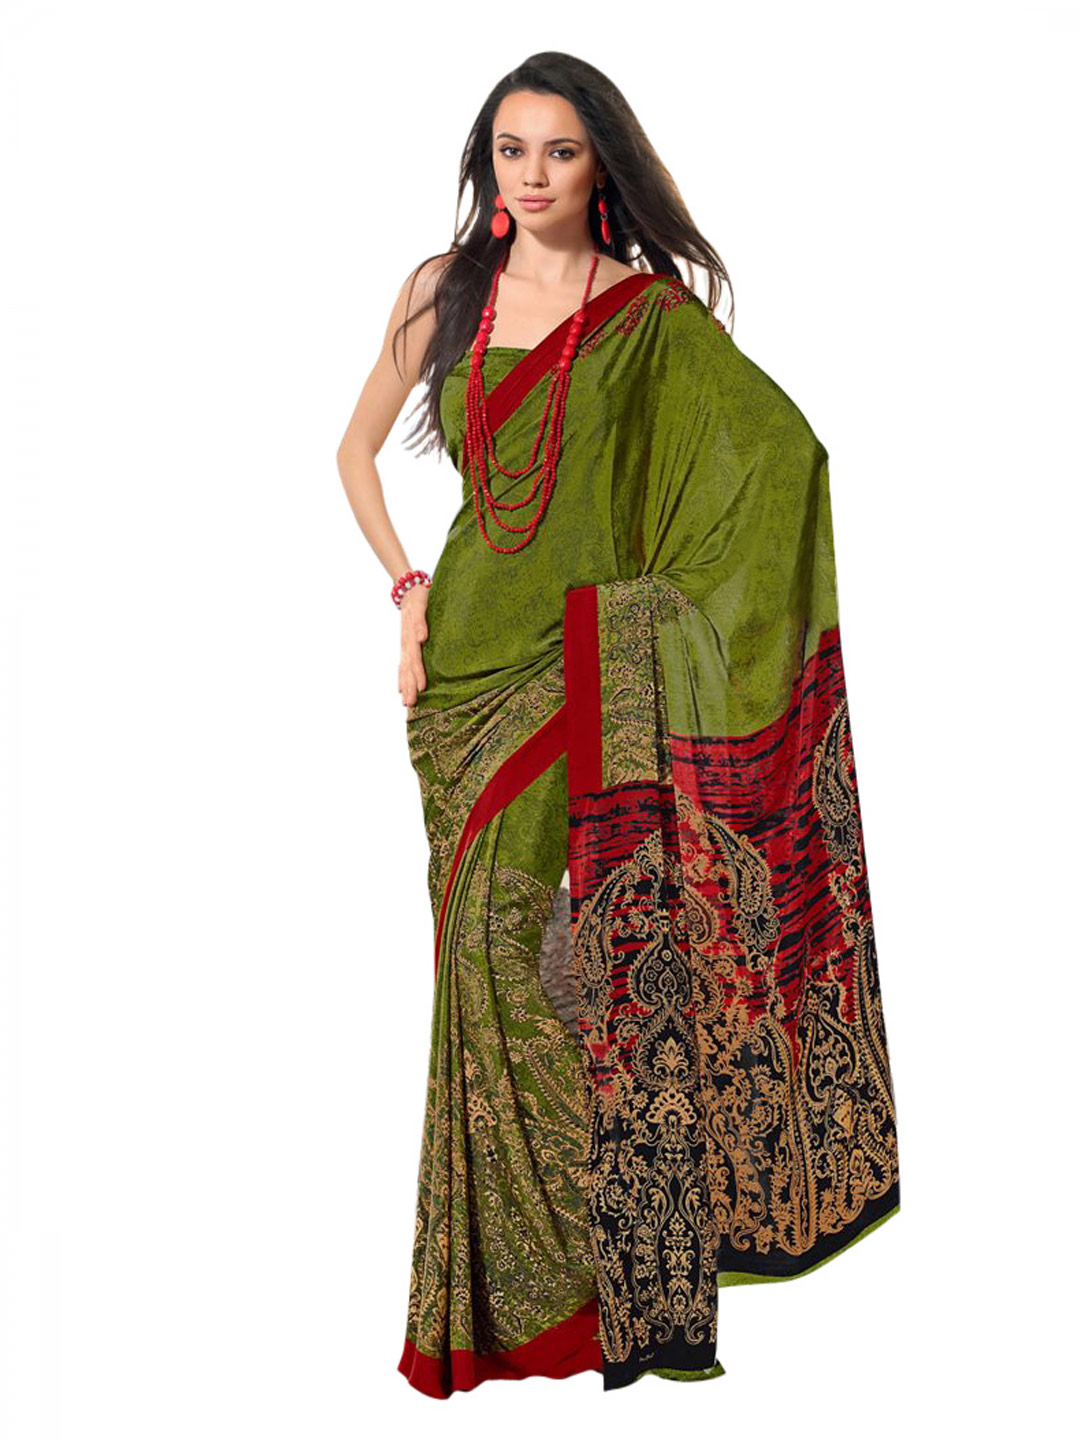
Prafful Green & Beige Crepe Sari
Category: Apparel / Saree / Sarees
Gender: Women
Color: Green
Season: Summer 2012
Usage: Ethnic